Spook: Science Tackles the Afterlife

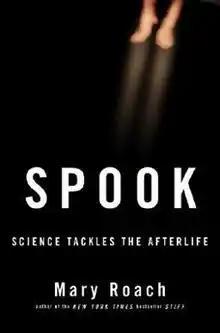
First edition

Spook: Science Tackles the Afterlife (2005), published by W. W. Norton & Company, a nonfiction work by Mary Roach, is a humorous scientific exploration as to whether there is a soul that survives death. In Britain, the title of the book is "Six Feet Over: Adventures in the Afterlife".